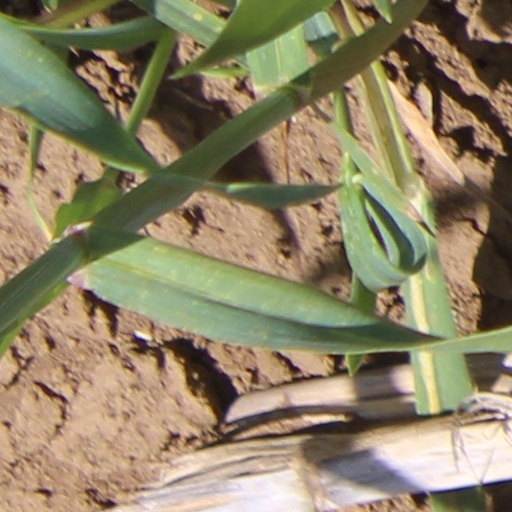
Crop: wheat